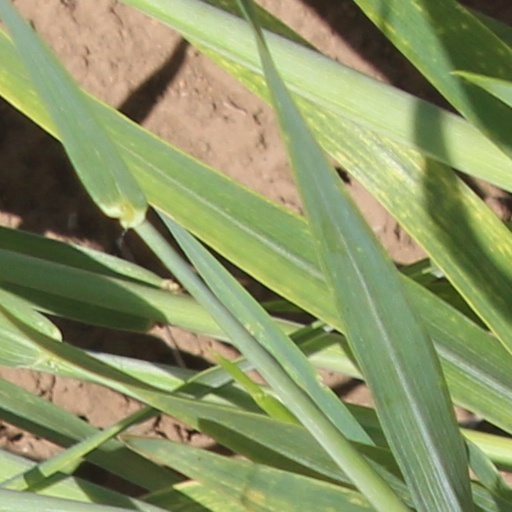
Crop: wheat